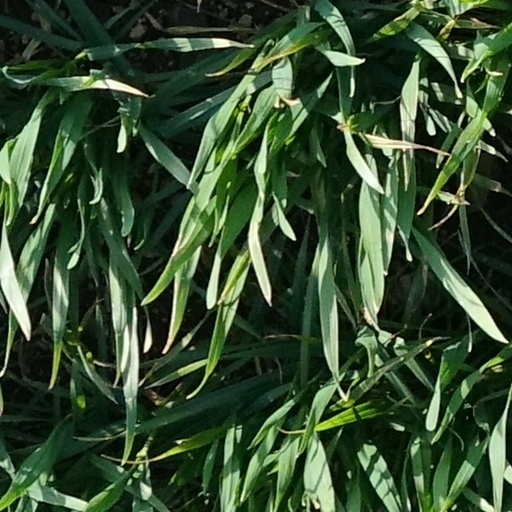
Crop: wheat